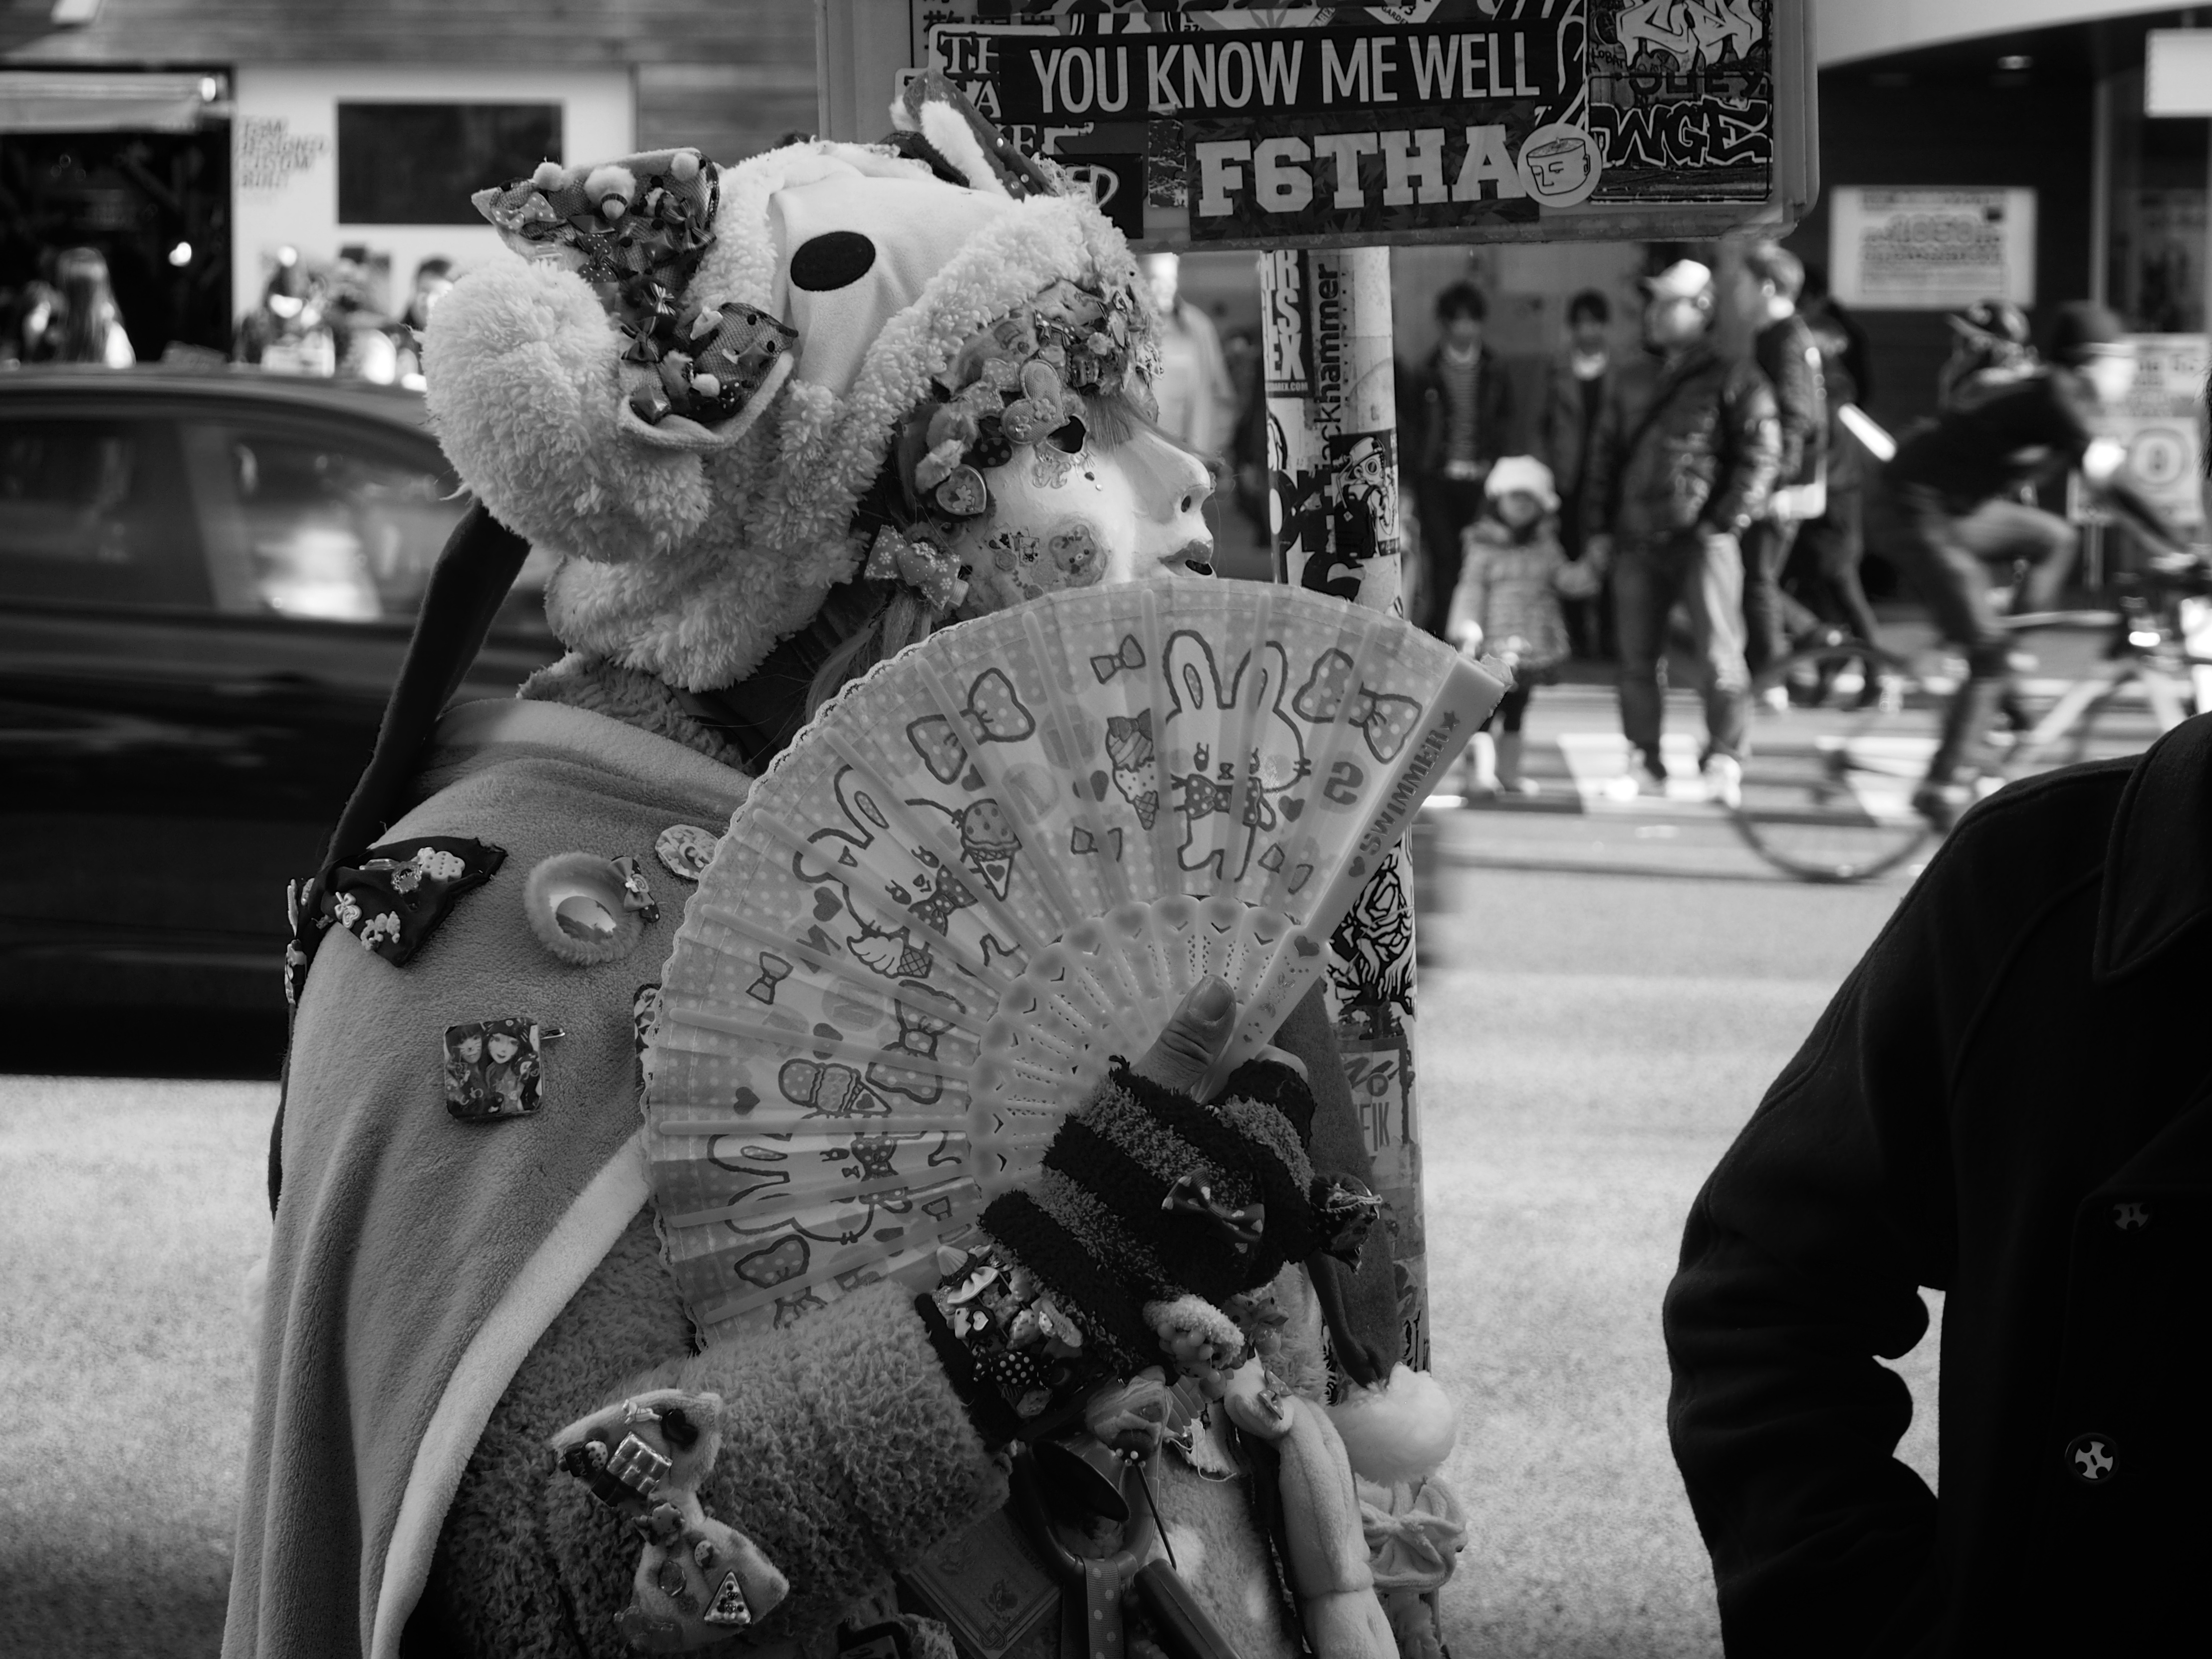
black and white, people, road, street, crowd, portrait, black, monochrome, japan, streetphotography, bw, blackandwhite, cosplay, candid, kitty, tokyo, infrastructure, em5, olympus, omd, demonstration, hello, strasenfotografie, tokio, kawaii, monochrome photography